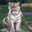
Label: tiger